Ōme Station

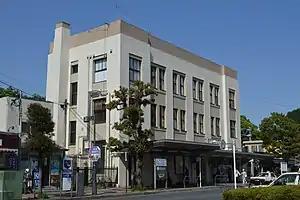
Ōme Station, 2022

is a passenger railway station located in the city of Ōme, Tokyo, Japan, operated by the East Japan Railway Company (JR East).